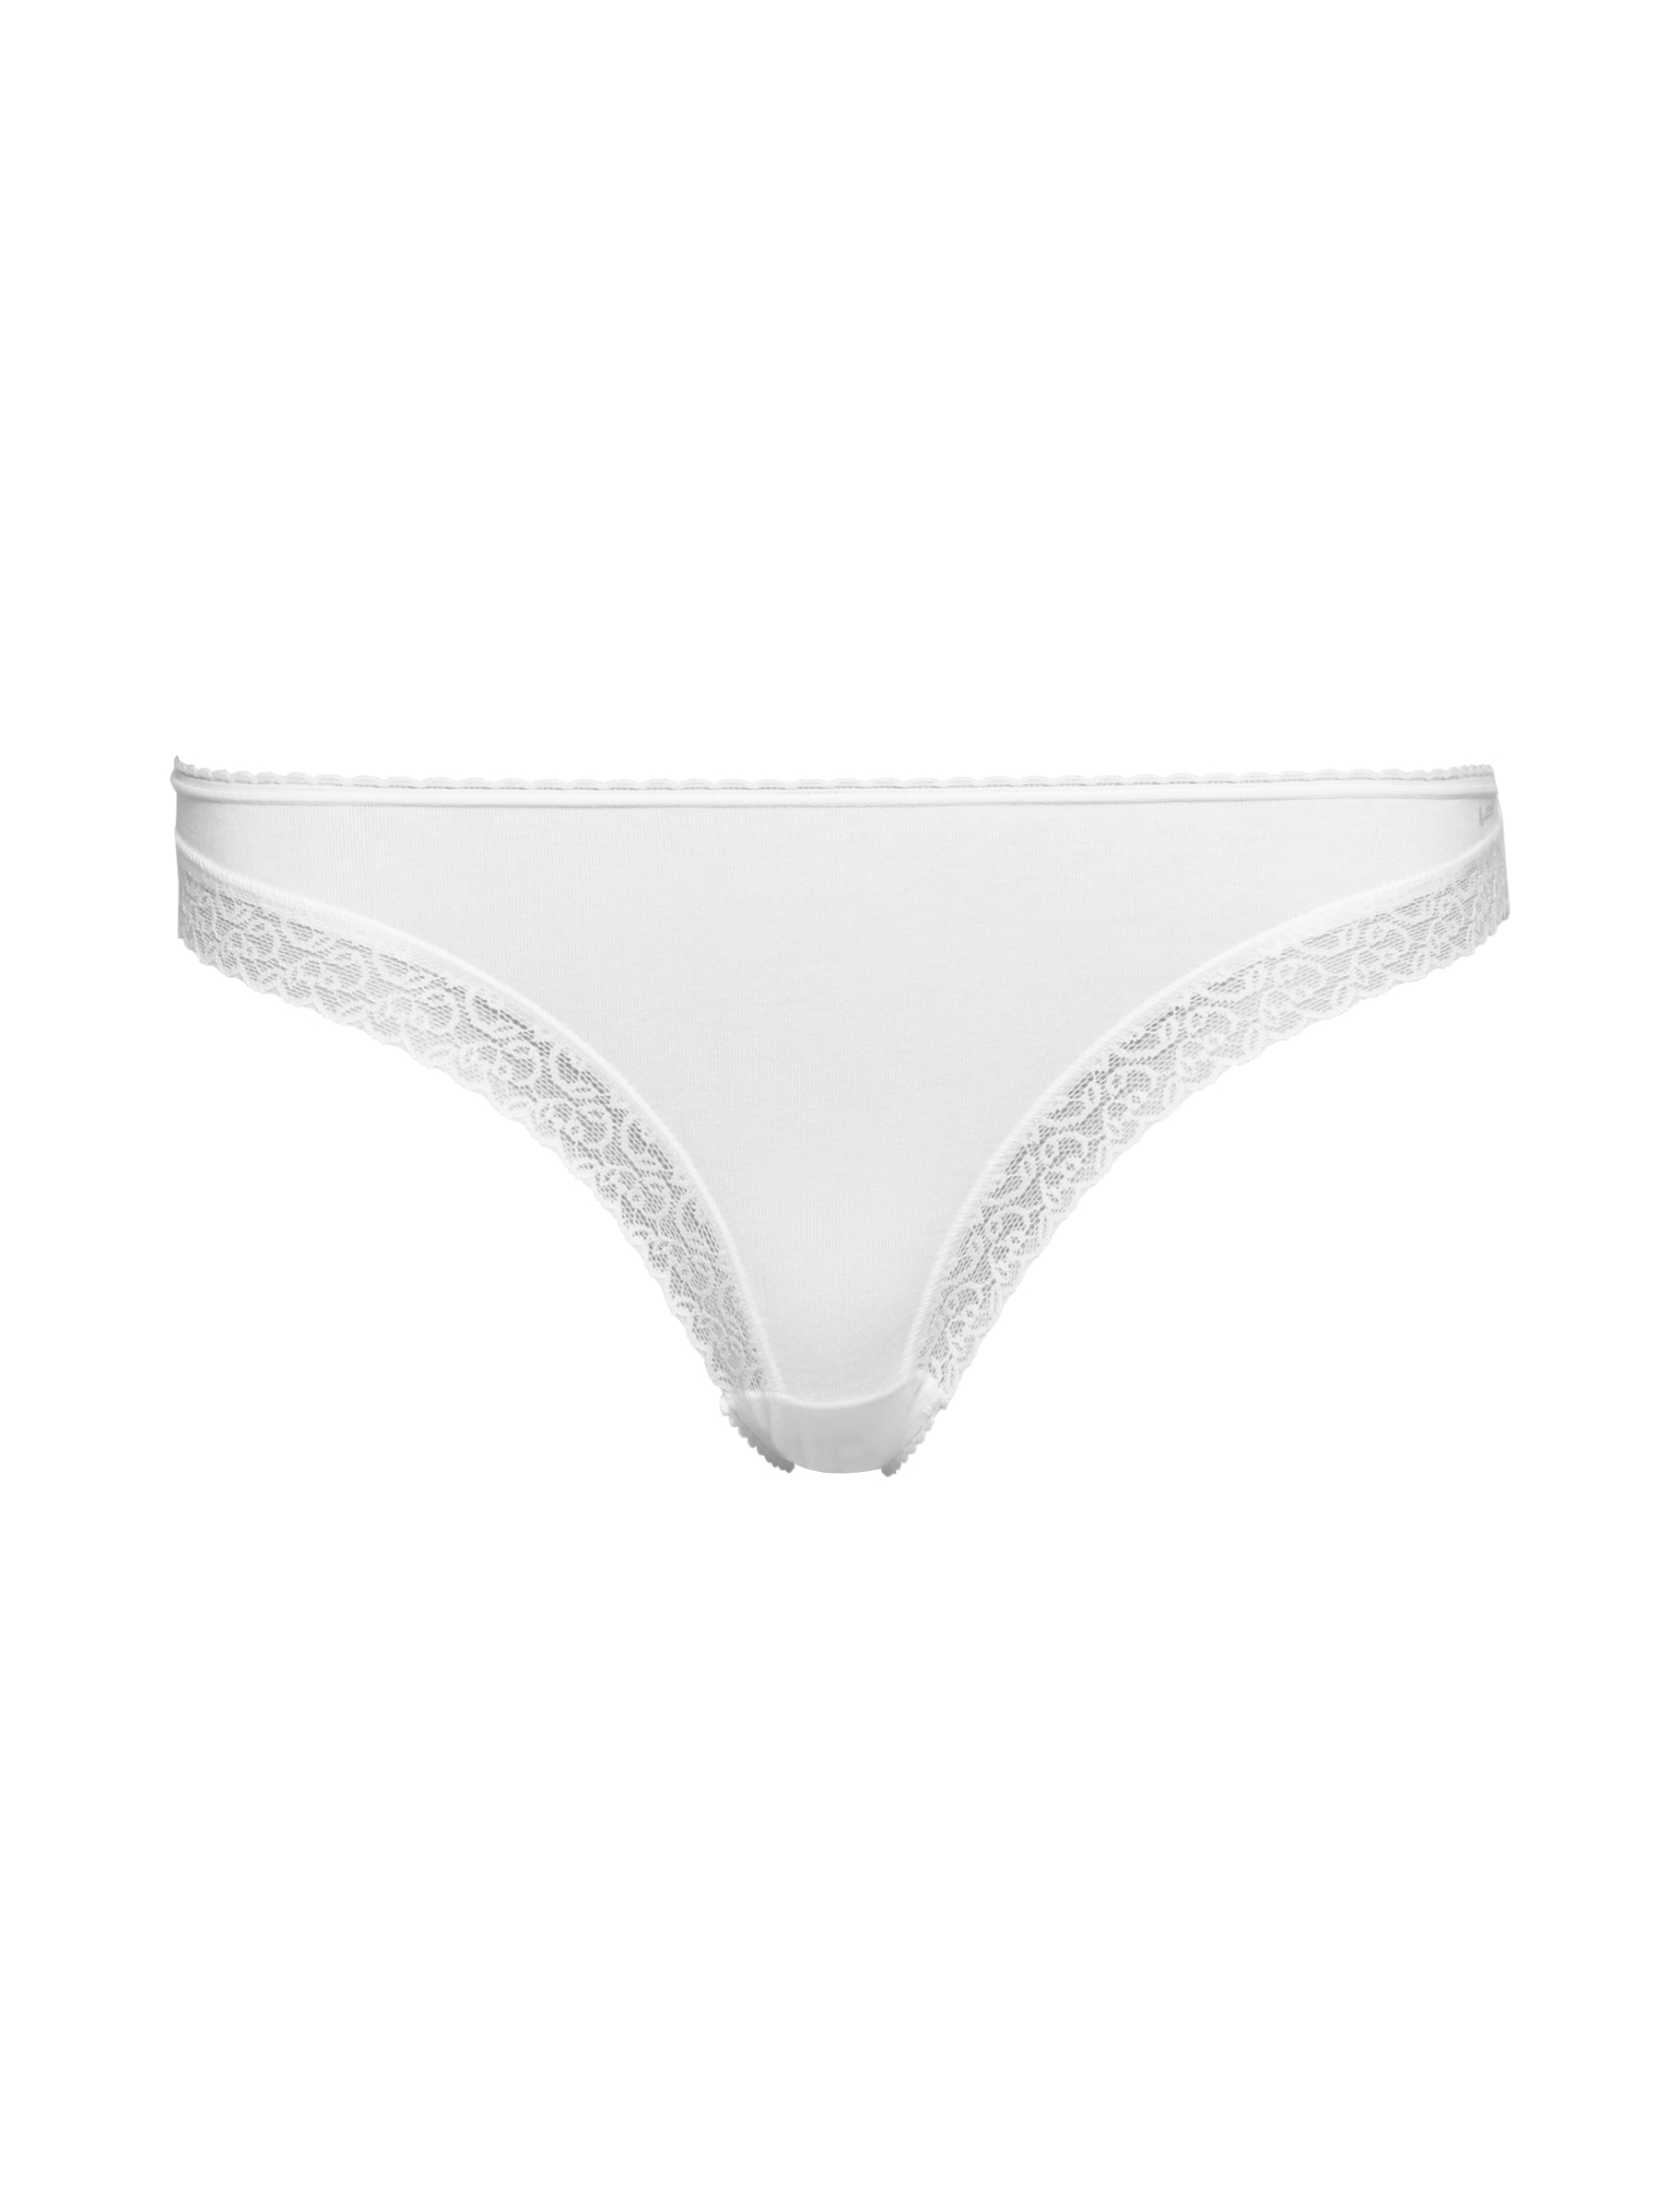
Jockey Lace Stretch White Bikini Brief
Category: Apparel / Innerwear / Briefs
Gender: Women
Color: White
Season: Winter 2015
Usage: Casual